Nick Greiner

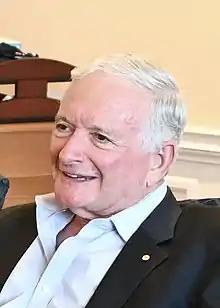
Greiner in 2021

In 1994, Greiner was made a Companion of the Order of Australia "for (his) service to public sector reform and management and to the community." In 2001, he received the Centenary Medal.